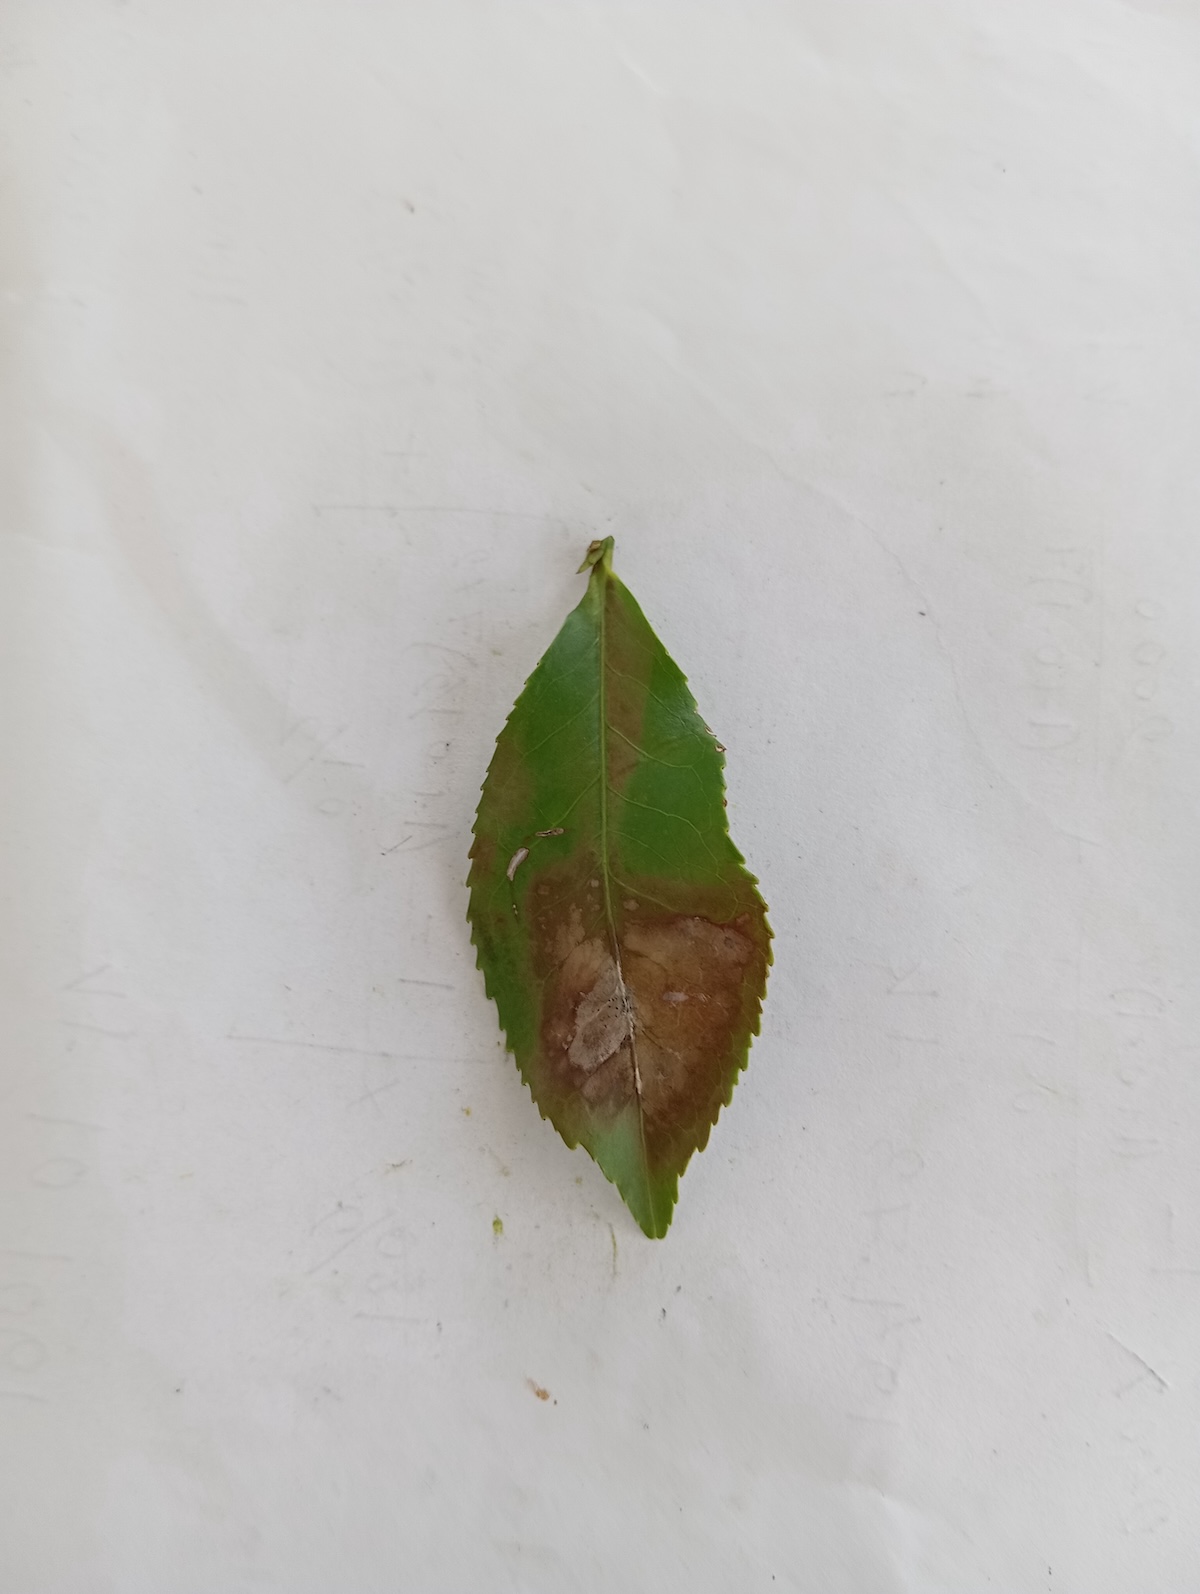
Label: Gray Blight